Adeline Atkinson

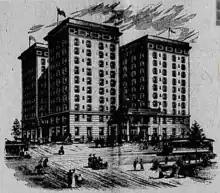
Drawing of Hotel Richmond, c. 1905

In the mid-1870's, Atkinson's husband's income as a bricklayer was insufficient to support their growing family, so she took on boarders. By 1881, her business was doing so well that she opened the Warwick House hotel on Main Street in Lynchburg. The Warwick House was a Confederate hospital during the war.